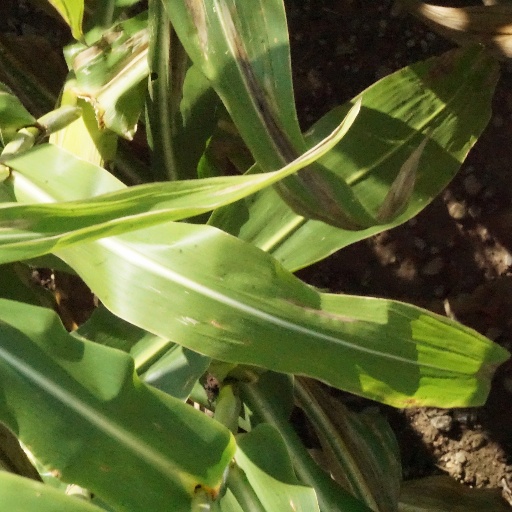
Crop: maize; corn